Ford FE engine

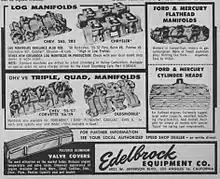
1958 Advertisement for reference

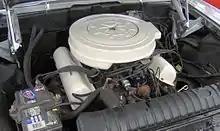
361 FE V8 in a 1959 Edsel Corsair

Edsel 361 engines were assembled in Cleveland Ohio, and Dearborn Michigan. They were standard equipment in the 1958 Edsel Ranger, Pacer, Villager, Roundup and Bermuda.